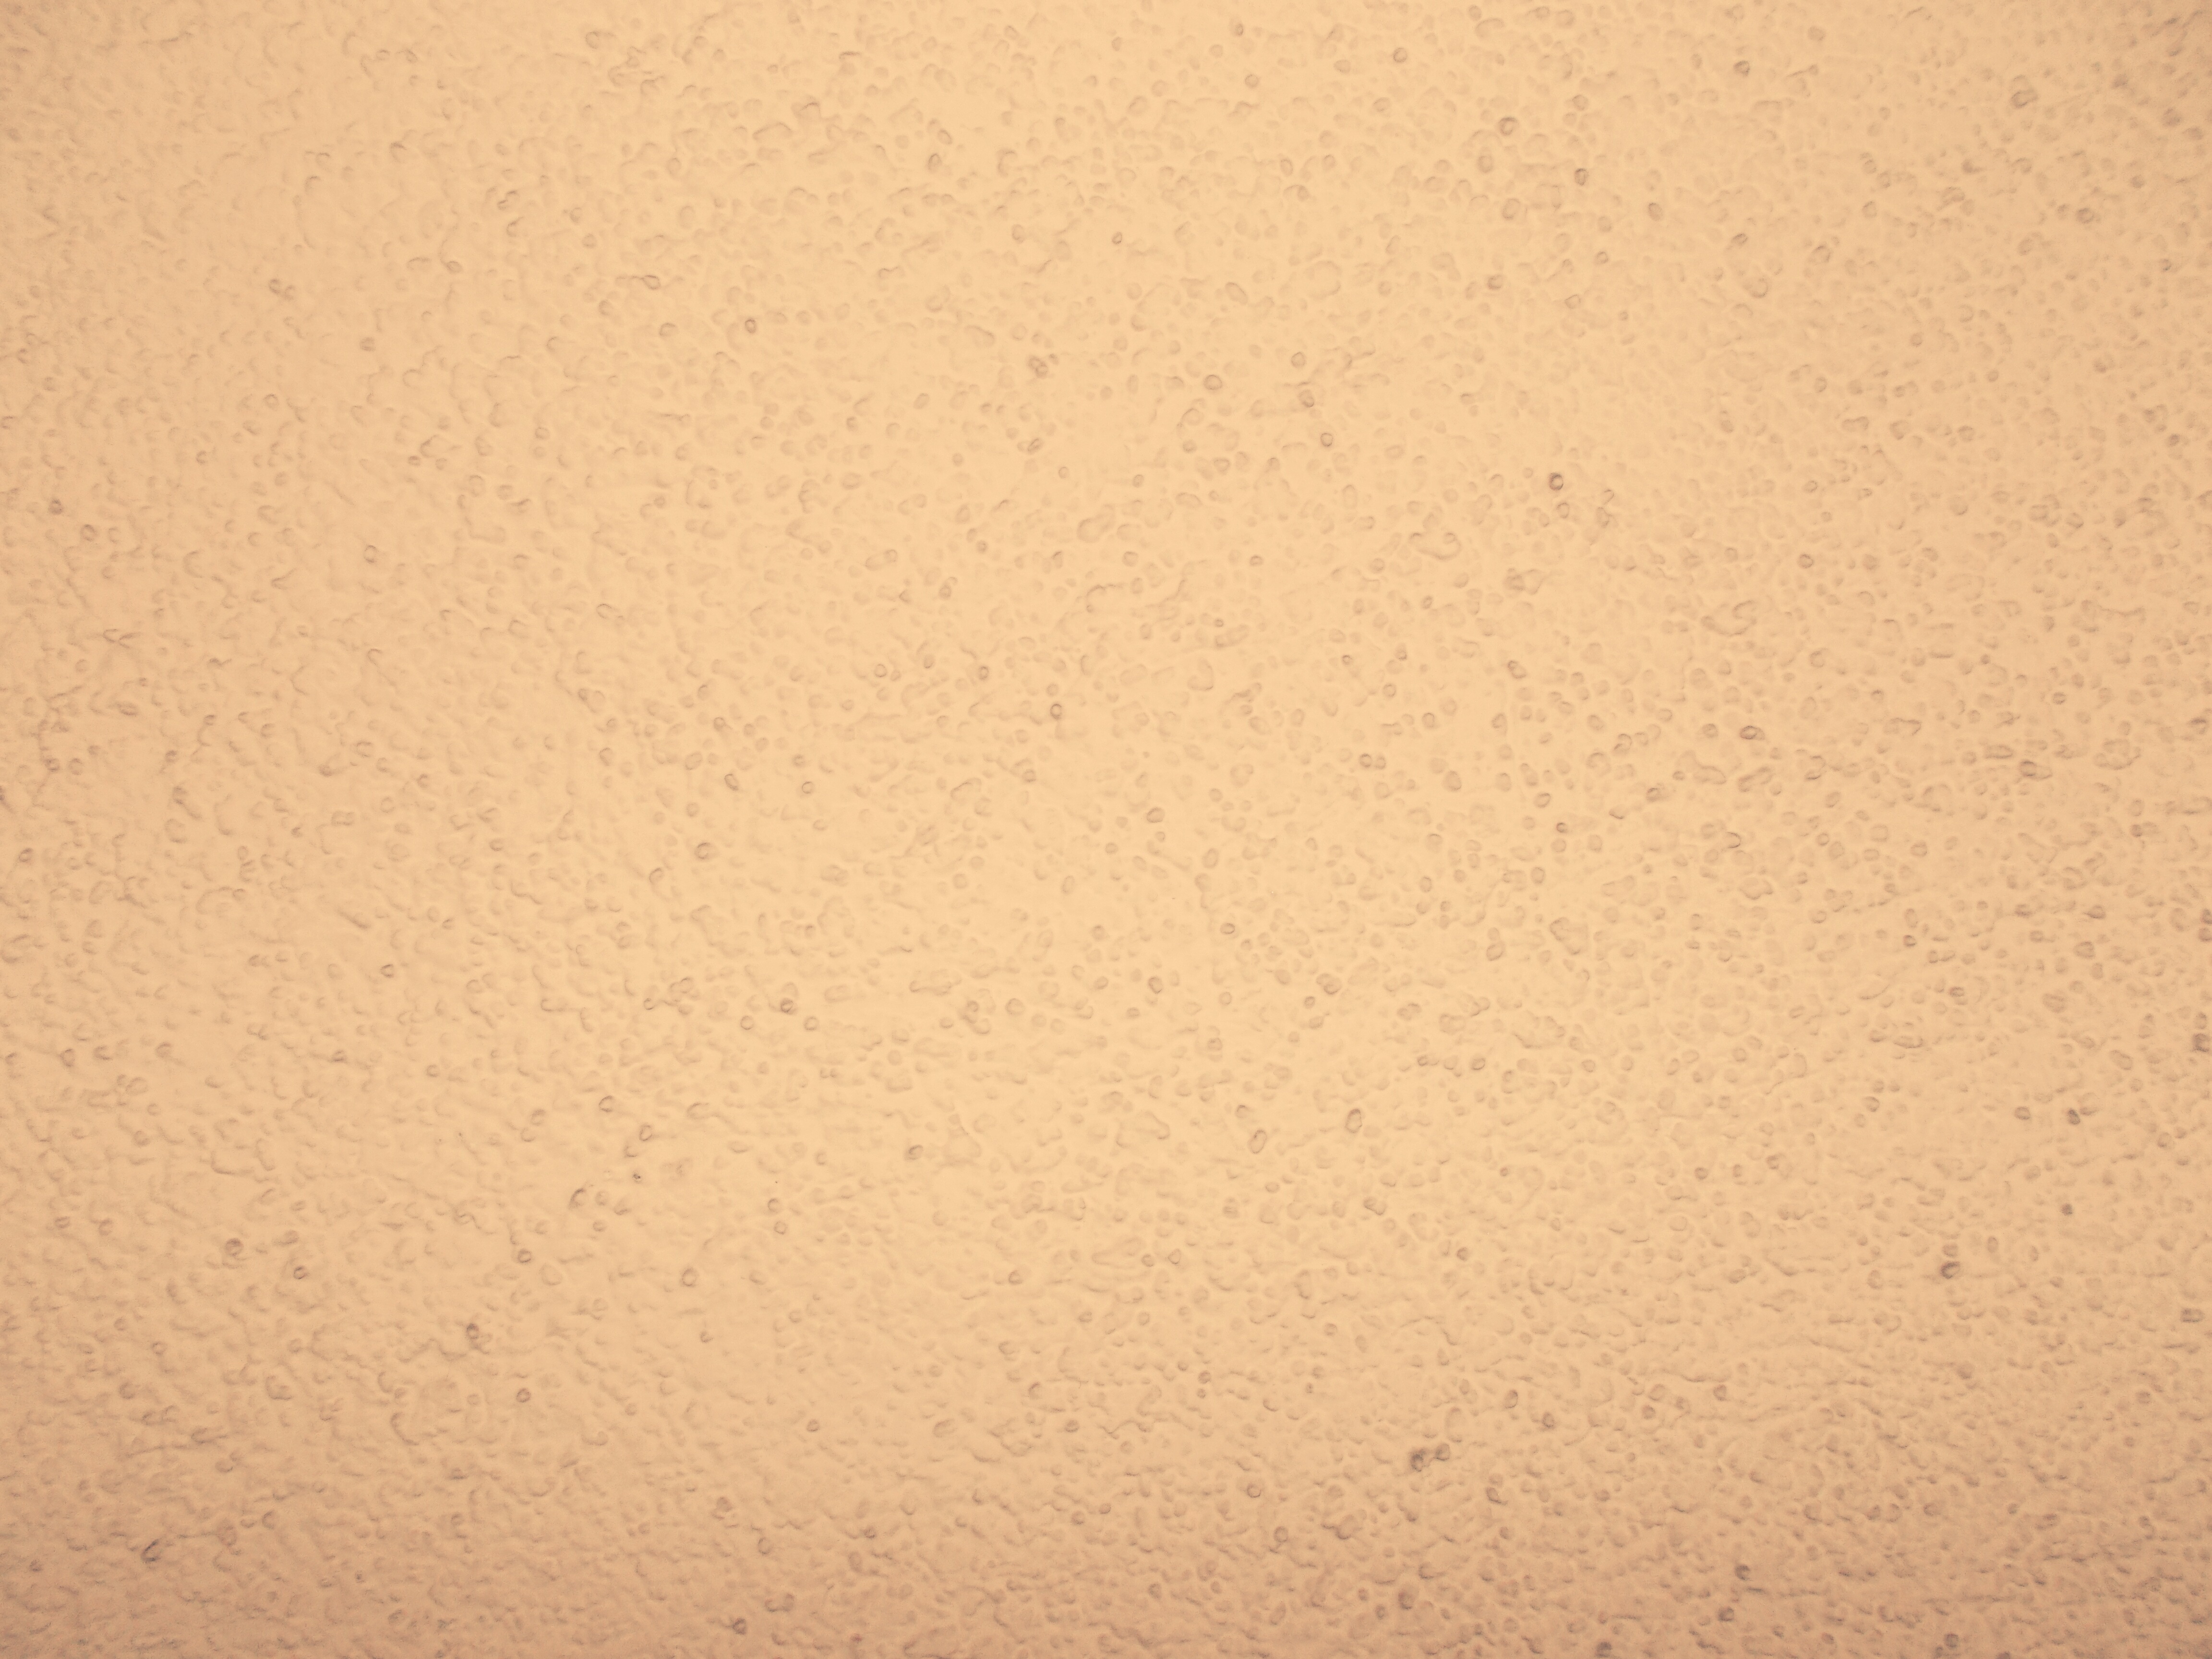
sand, wood, texture, floor, wall, ceiling, pattern, line, desktop, brown, material, circle, design, graphics, plaster, the background, flooring, a summary of the, plywood